Joseph Grinnell

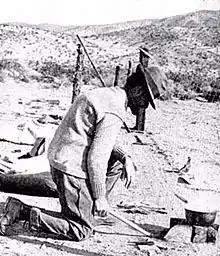
Grinnell in the Mojave Desert, 1914

Students of Grinnell's biology class at Throop included Charles Lewis Camp and Joseph S. Dixon. Charles Camp would become the director of the University of California Museum of Paleontology. Joseph Dixon would join John Thayer's sponsored expedition in 1913 to Alaska. The Thayer expedition almost perished when their ship became locked in ice off the coast, east of Point Barrow until the summer of 1914. Dixon collected specimens during this time, including a new species of gull, "Larus thayeri" which was named for the expedition's sponsor.